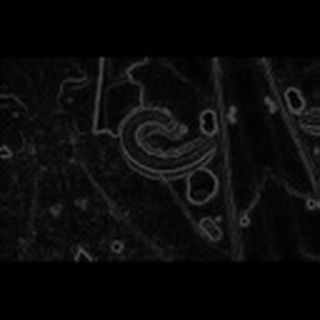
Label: cotton_army_worm